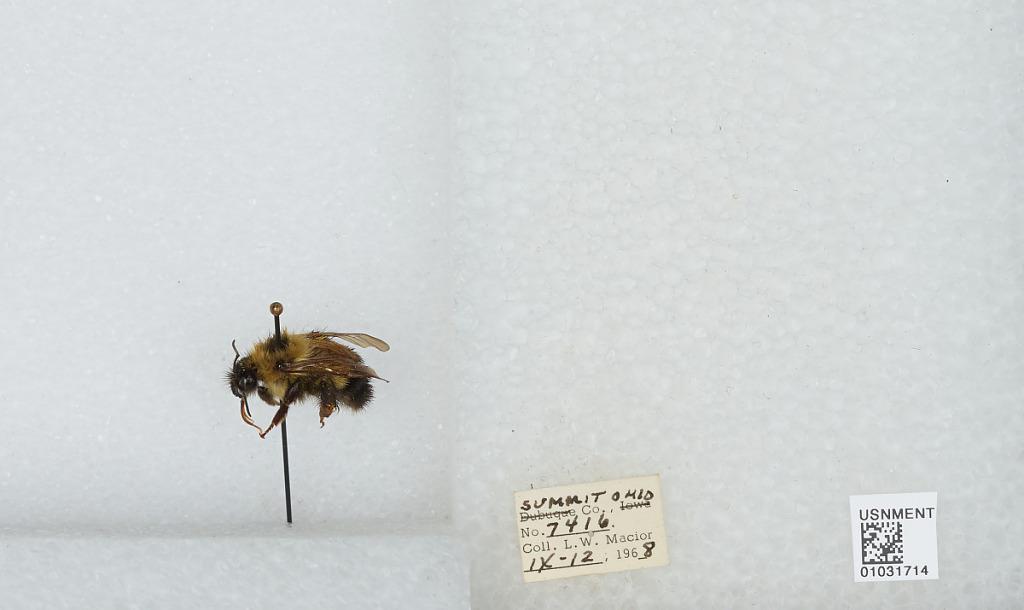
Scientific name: Bombus (Pyrobombus) vagans vagans Smith
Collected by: L. Macior
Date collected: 1968-9-12
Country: United States
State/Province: Ohio
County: Summit
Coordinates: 41.0917, -81.5594